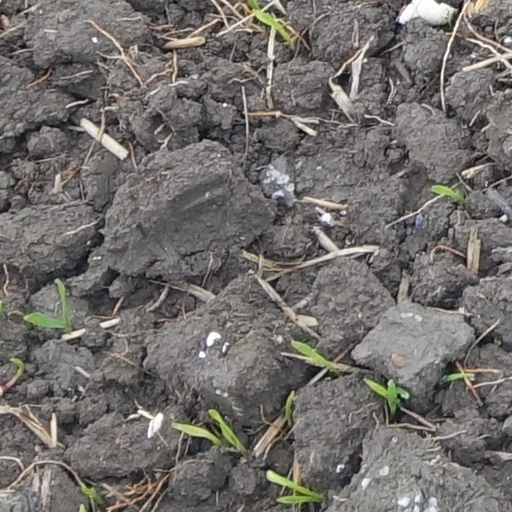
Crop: wheat